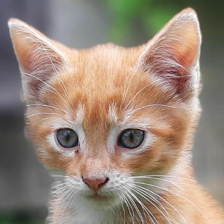
Label: animals